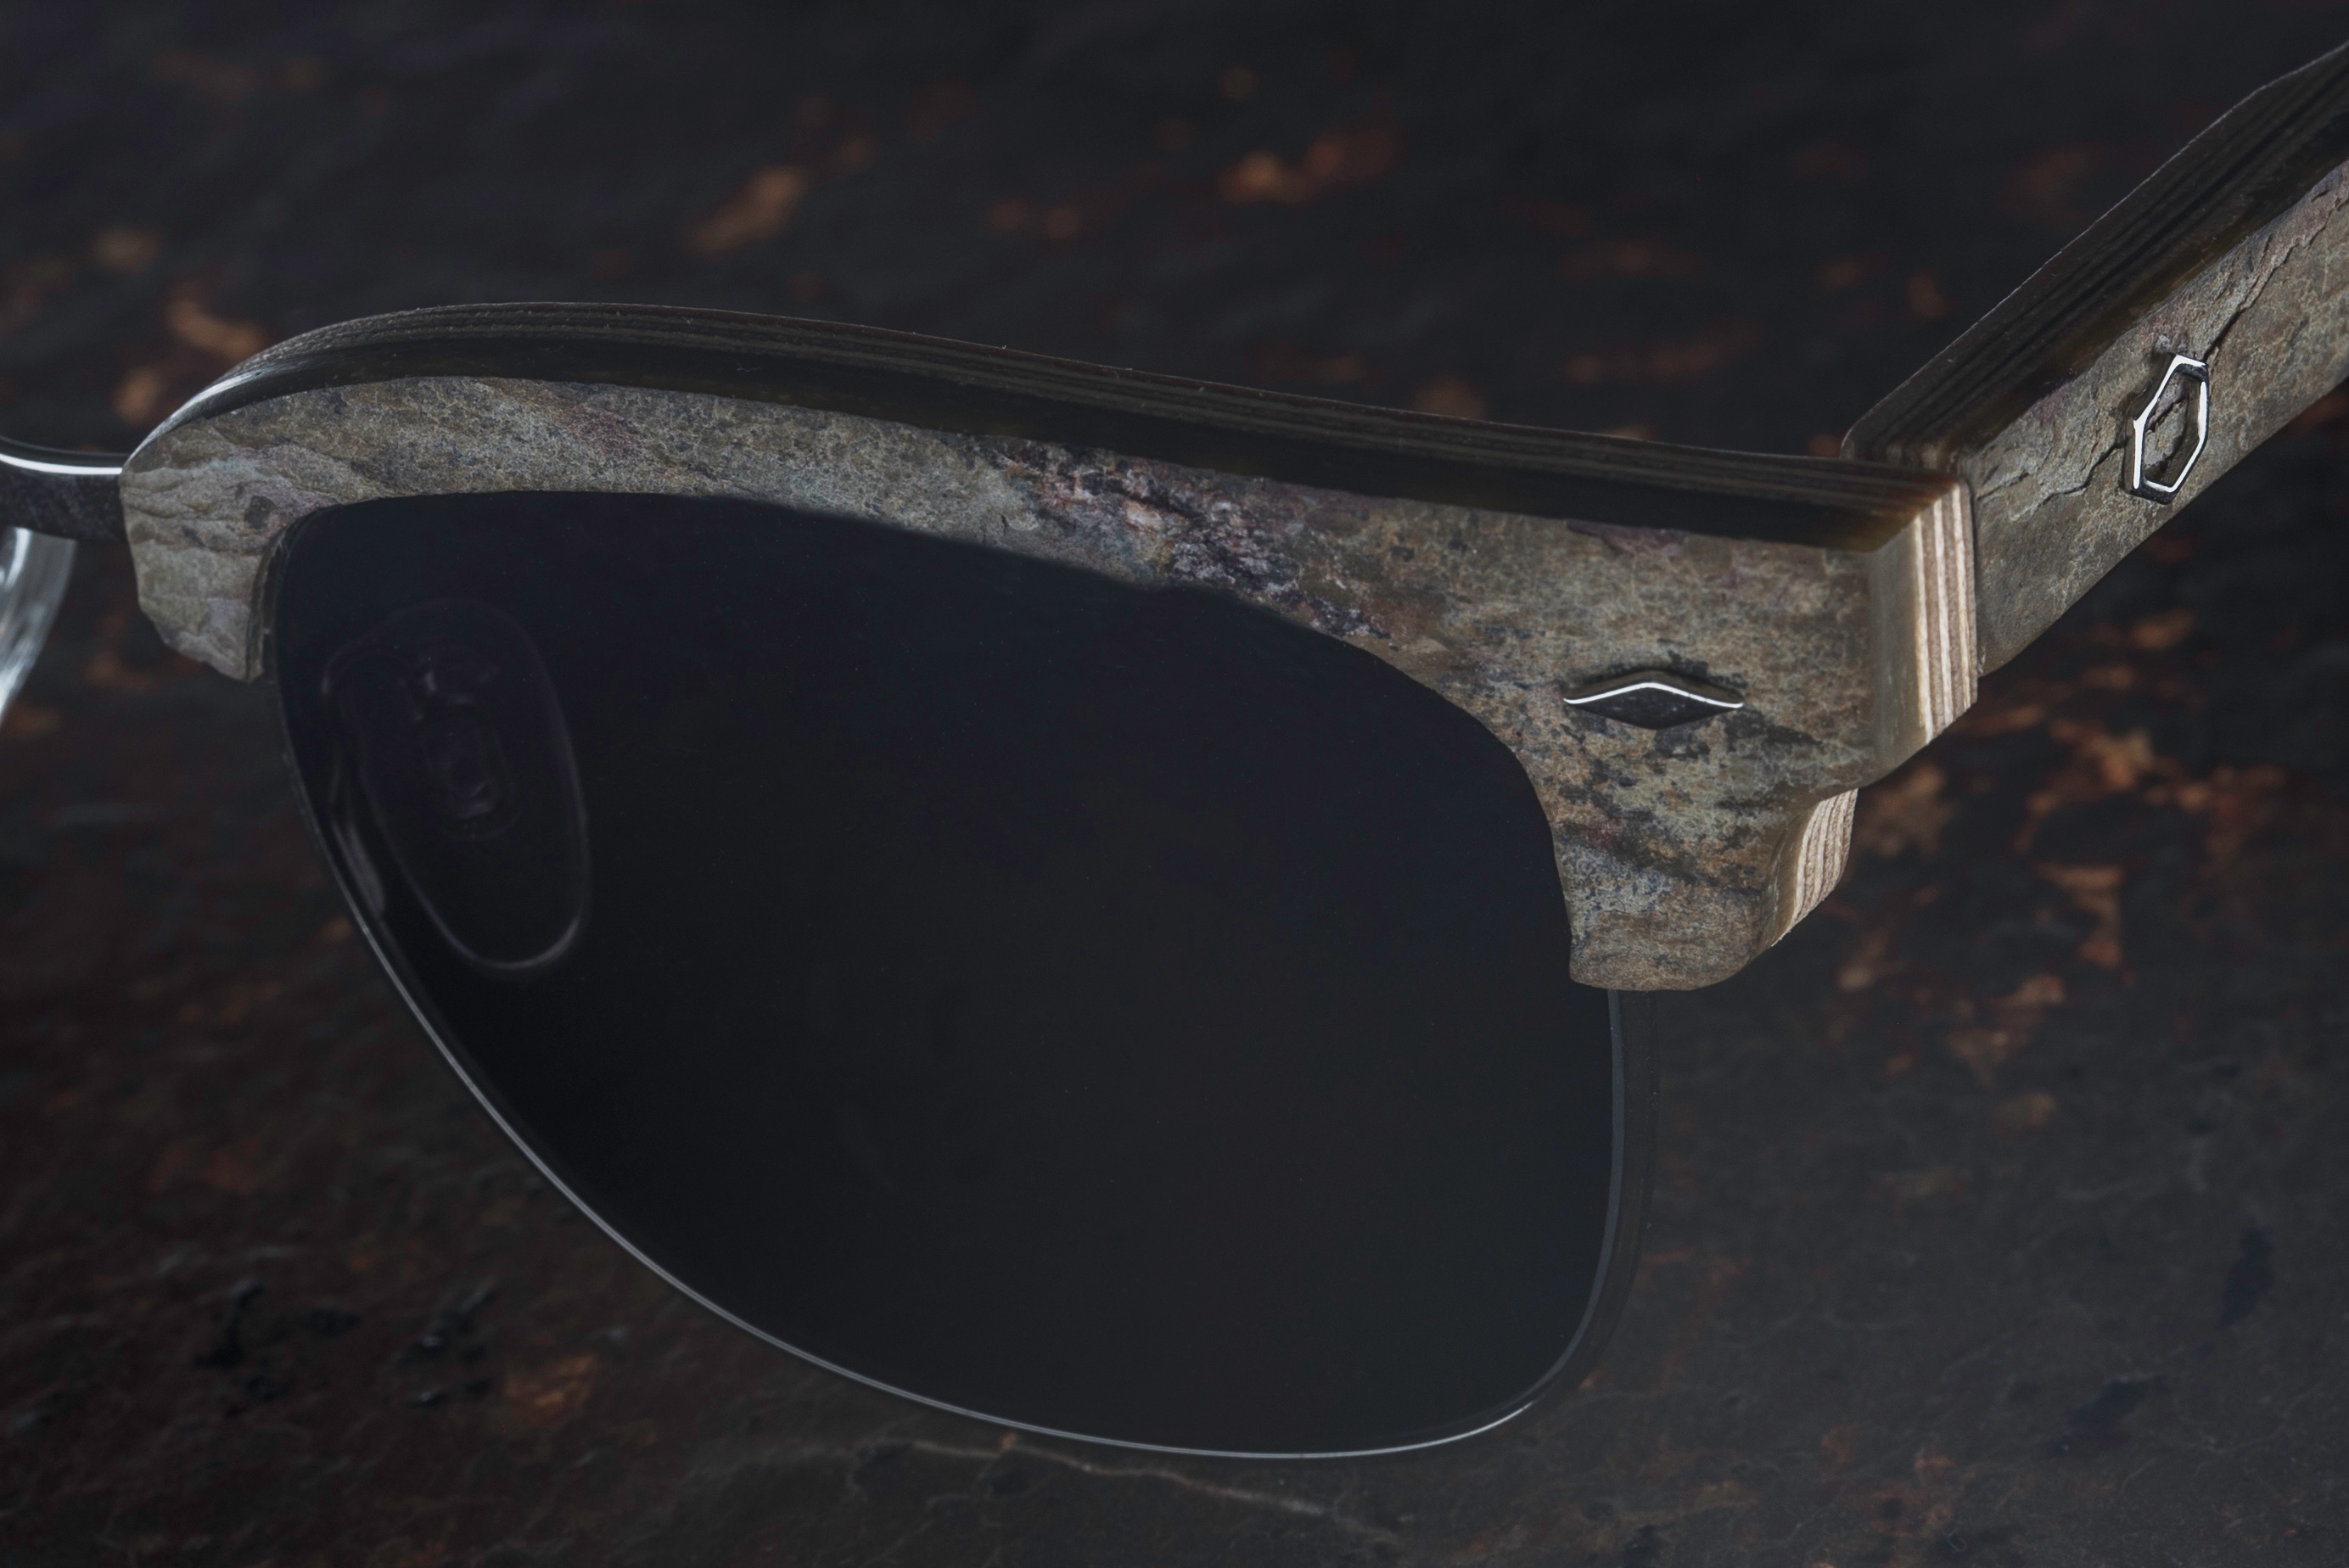
brown, black, bumper, sunglasses, glasses, eyewear, vision care